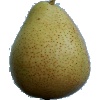
Label: pear_forelle